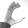
ASL letter: C